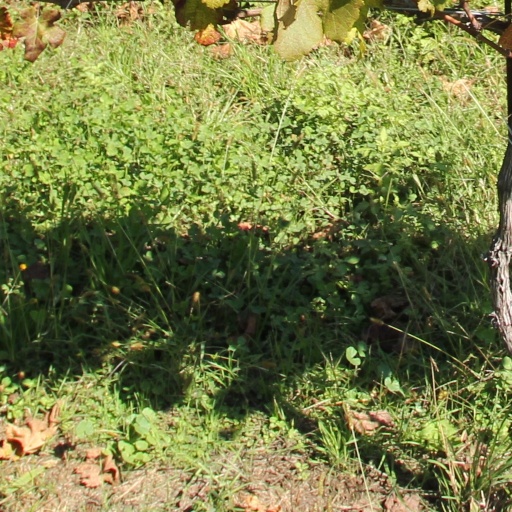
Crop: grape